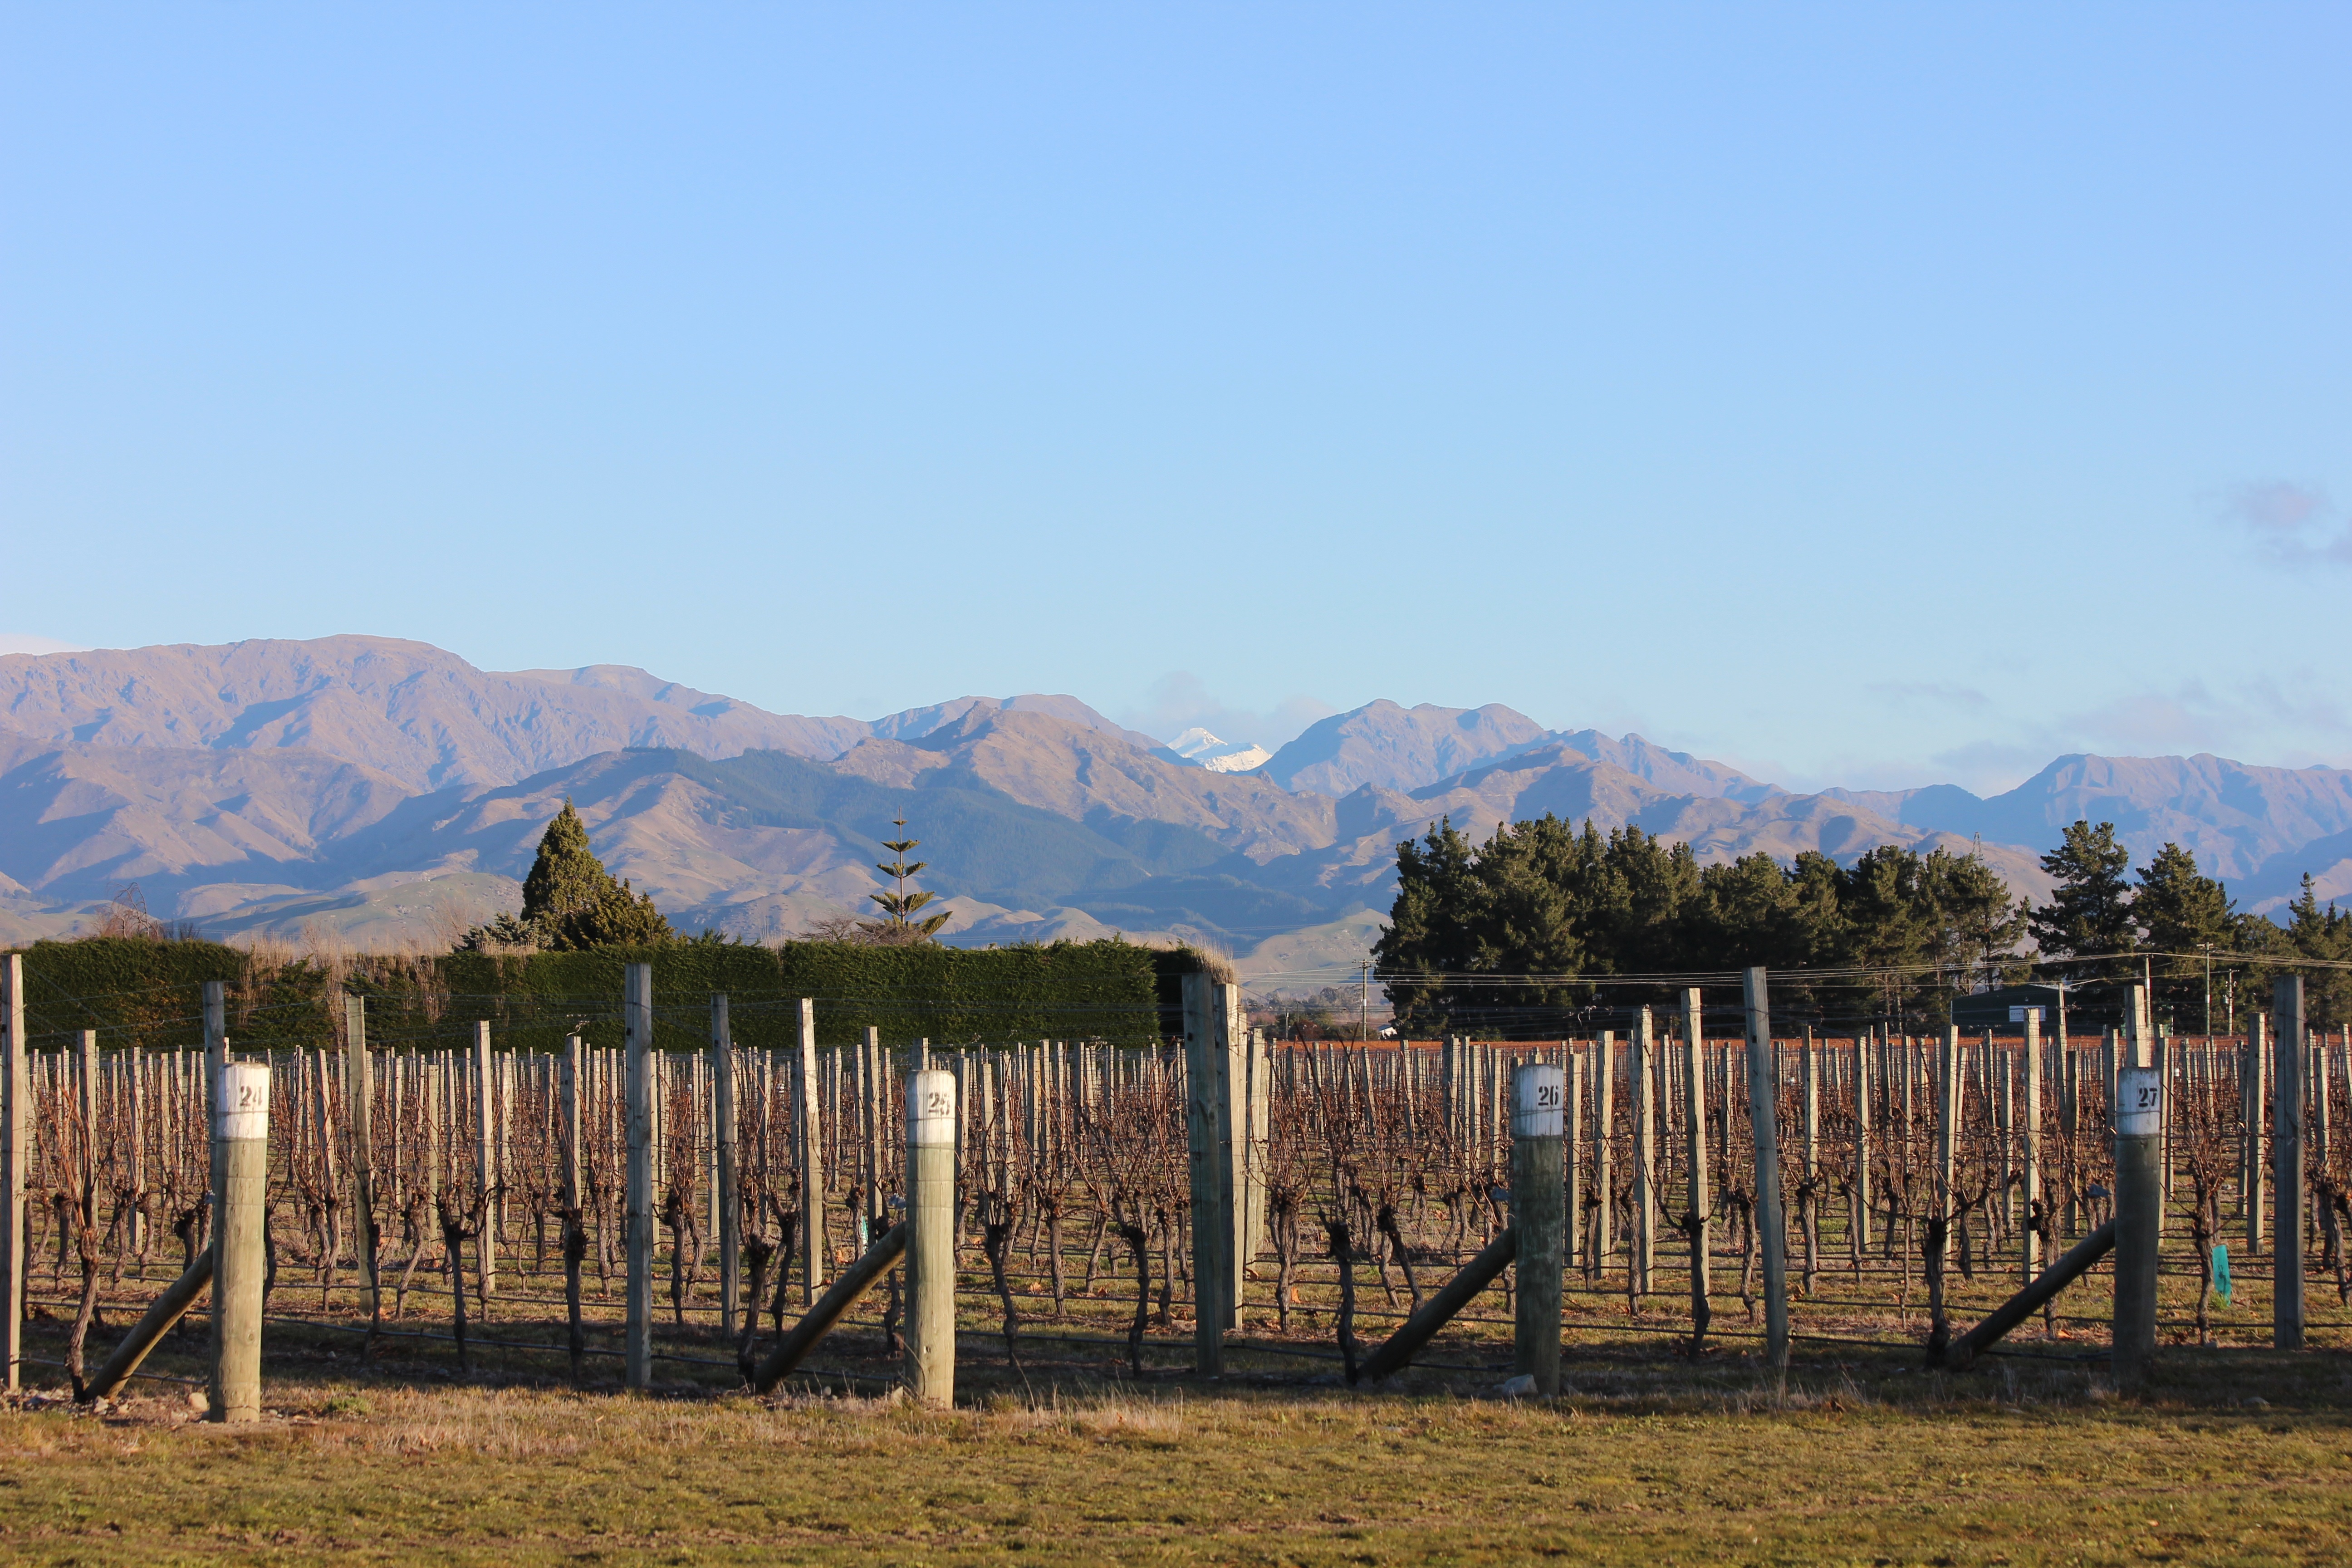
landscape, mountain, vineyard, field, valley, pasture, ranch, agriculture, grapevine, grapes, viticulture, rural area, natural environment